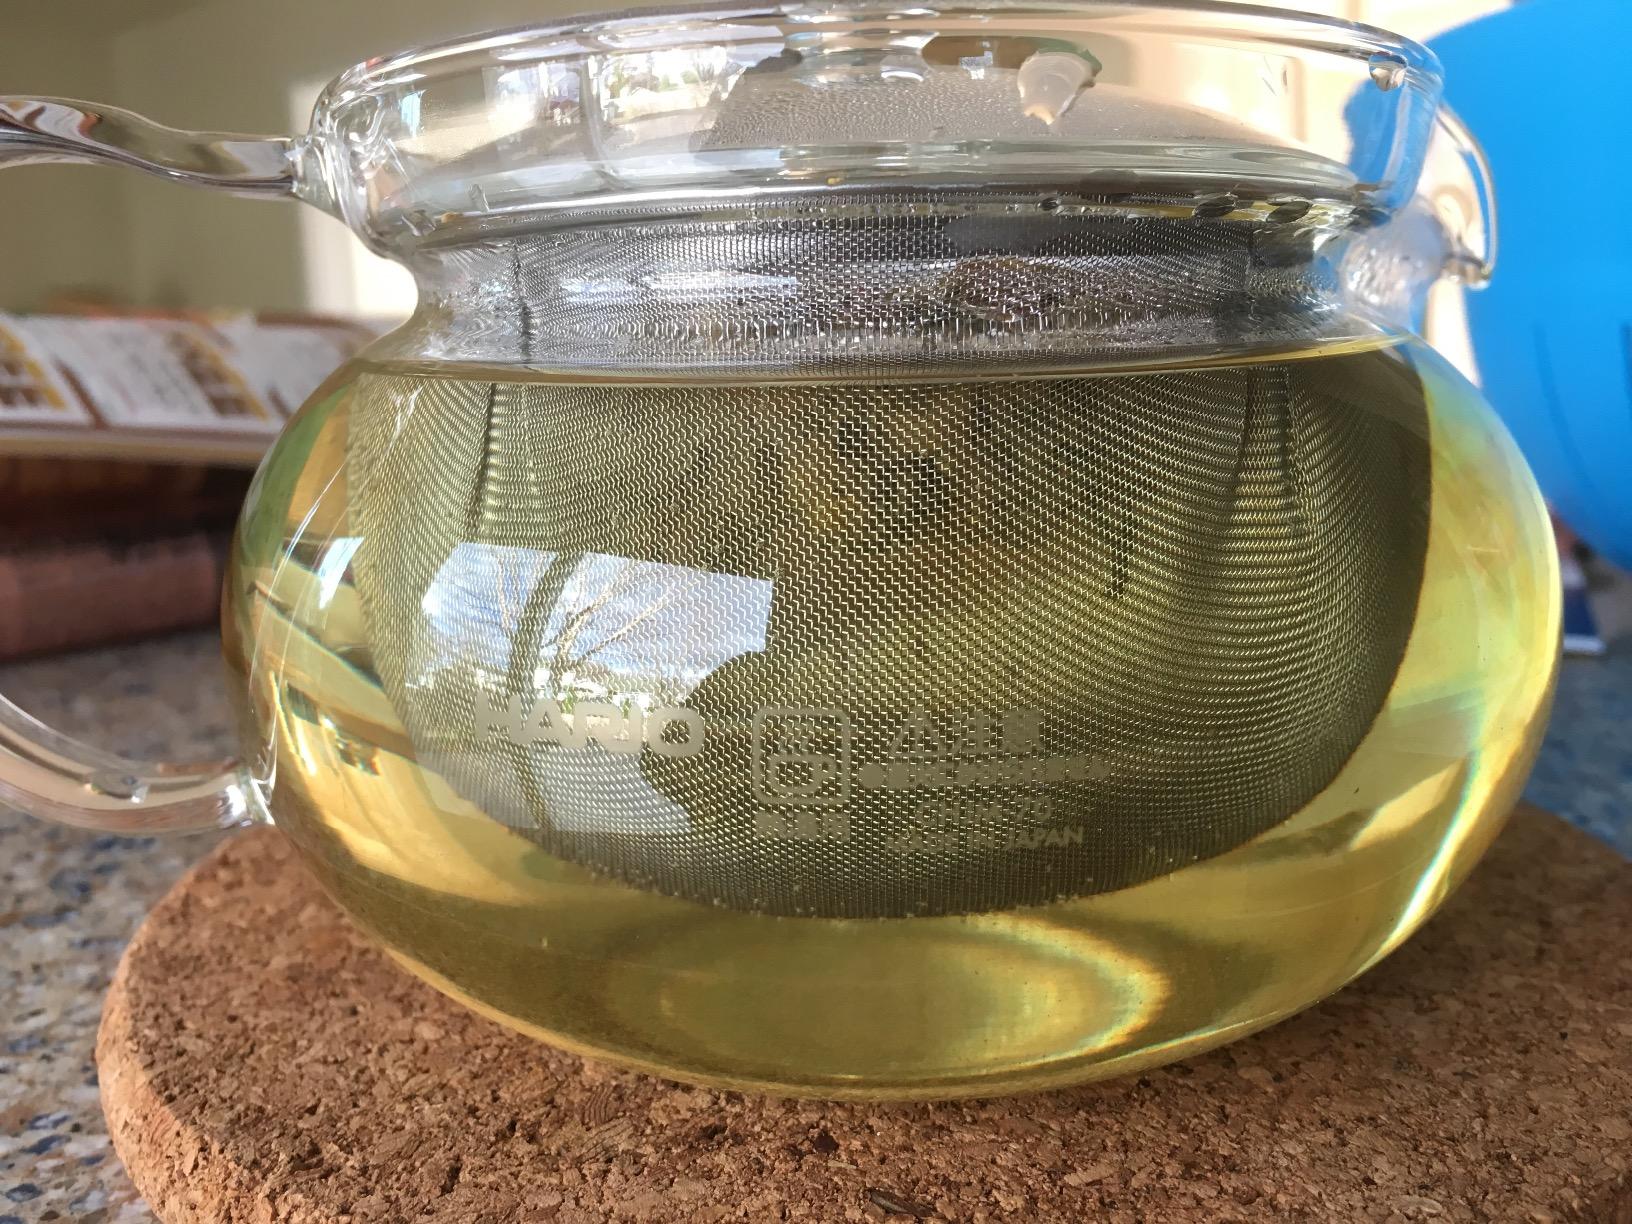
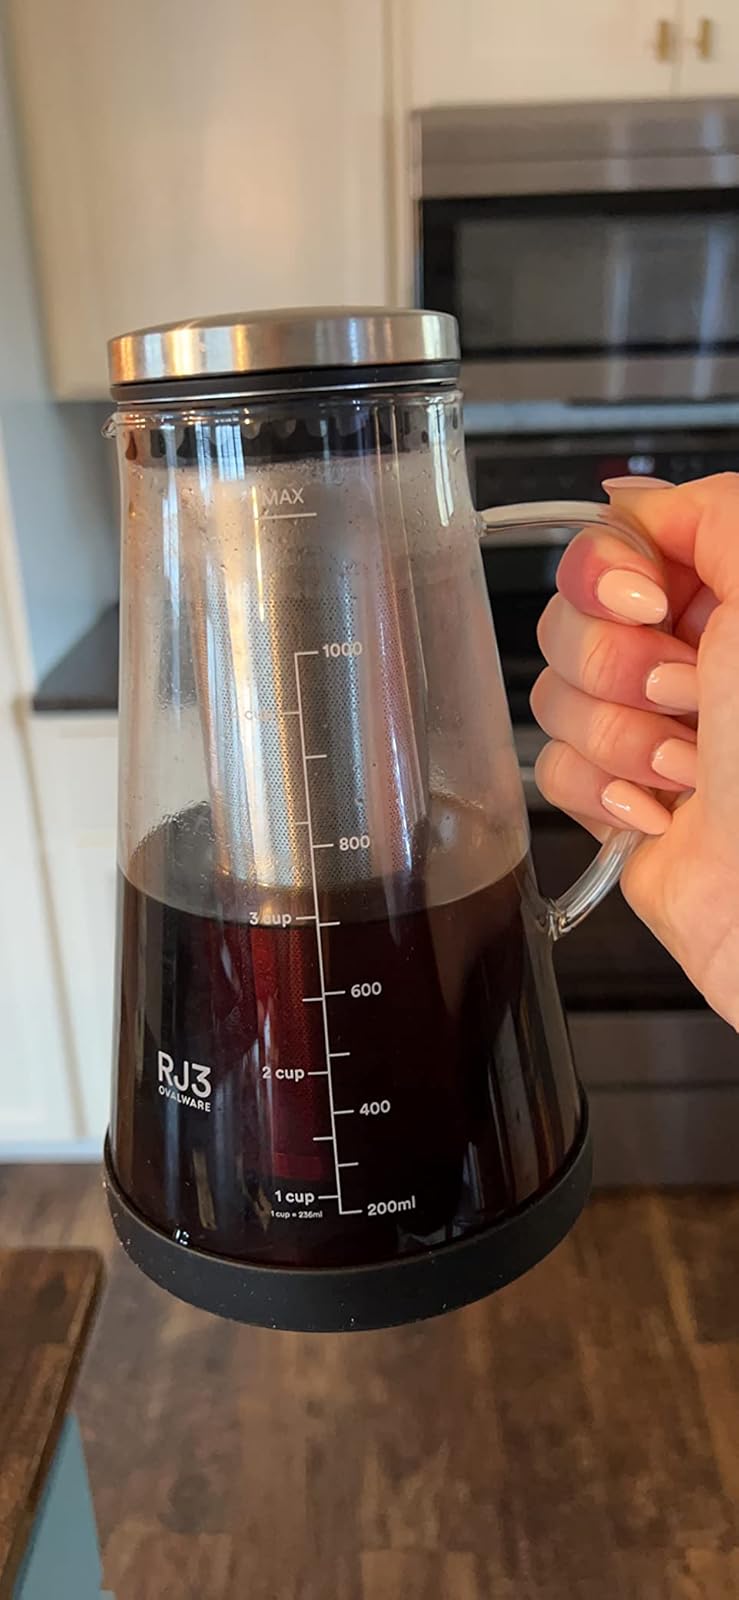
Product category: items_tea
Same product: no